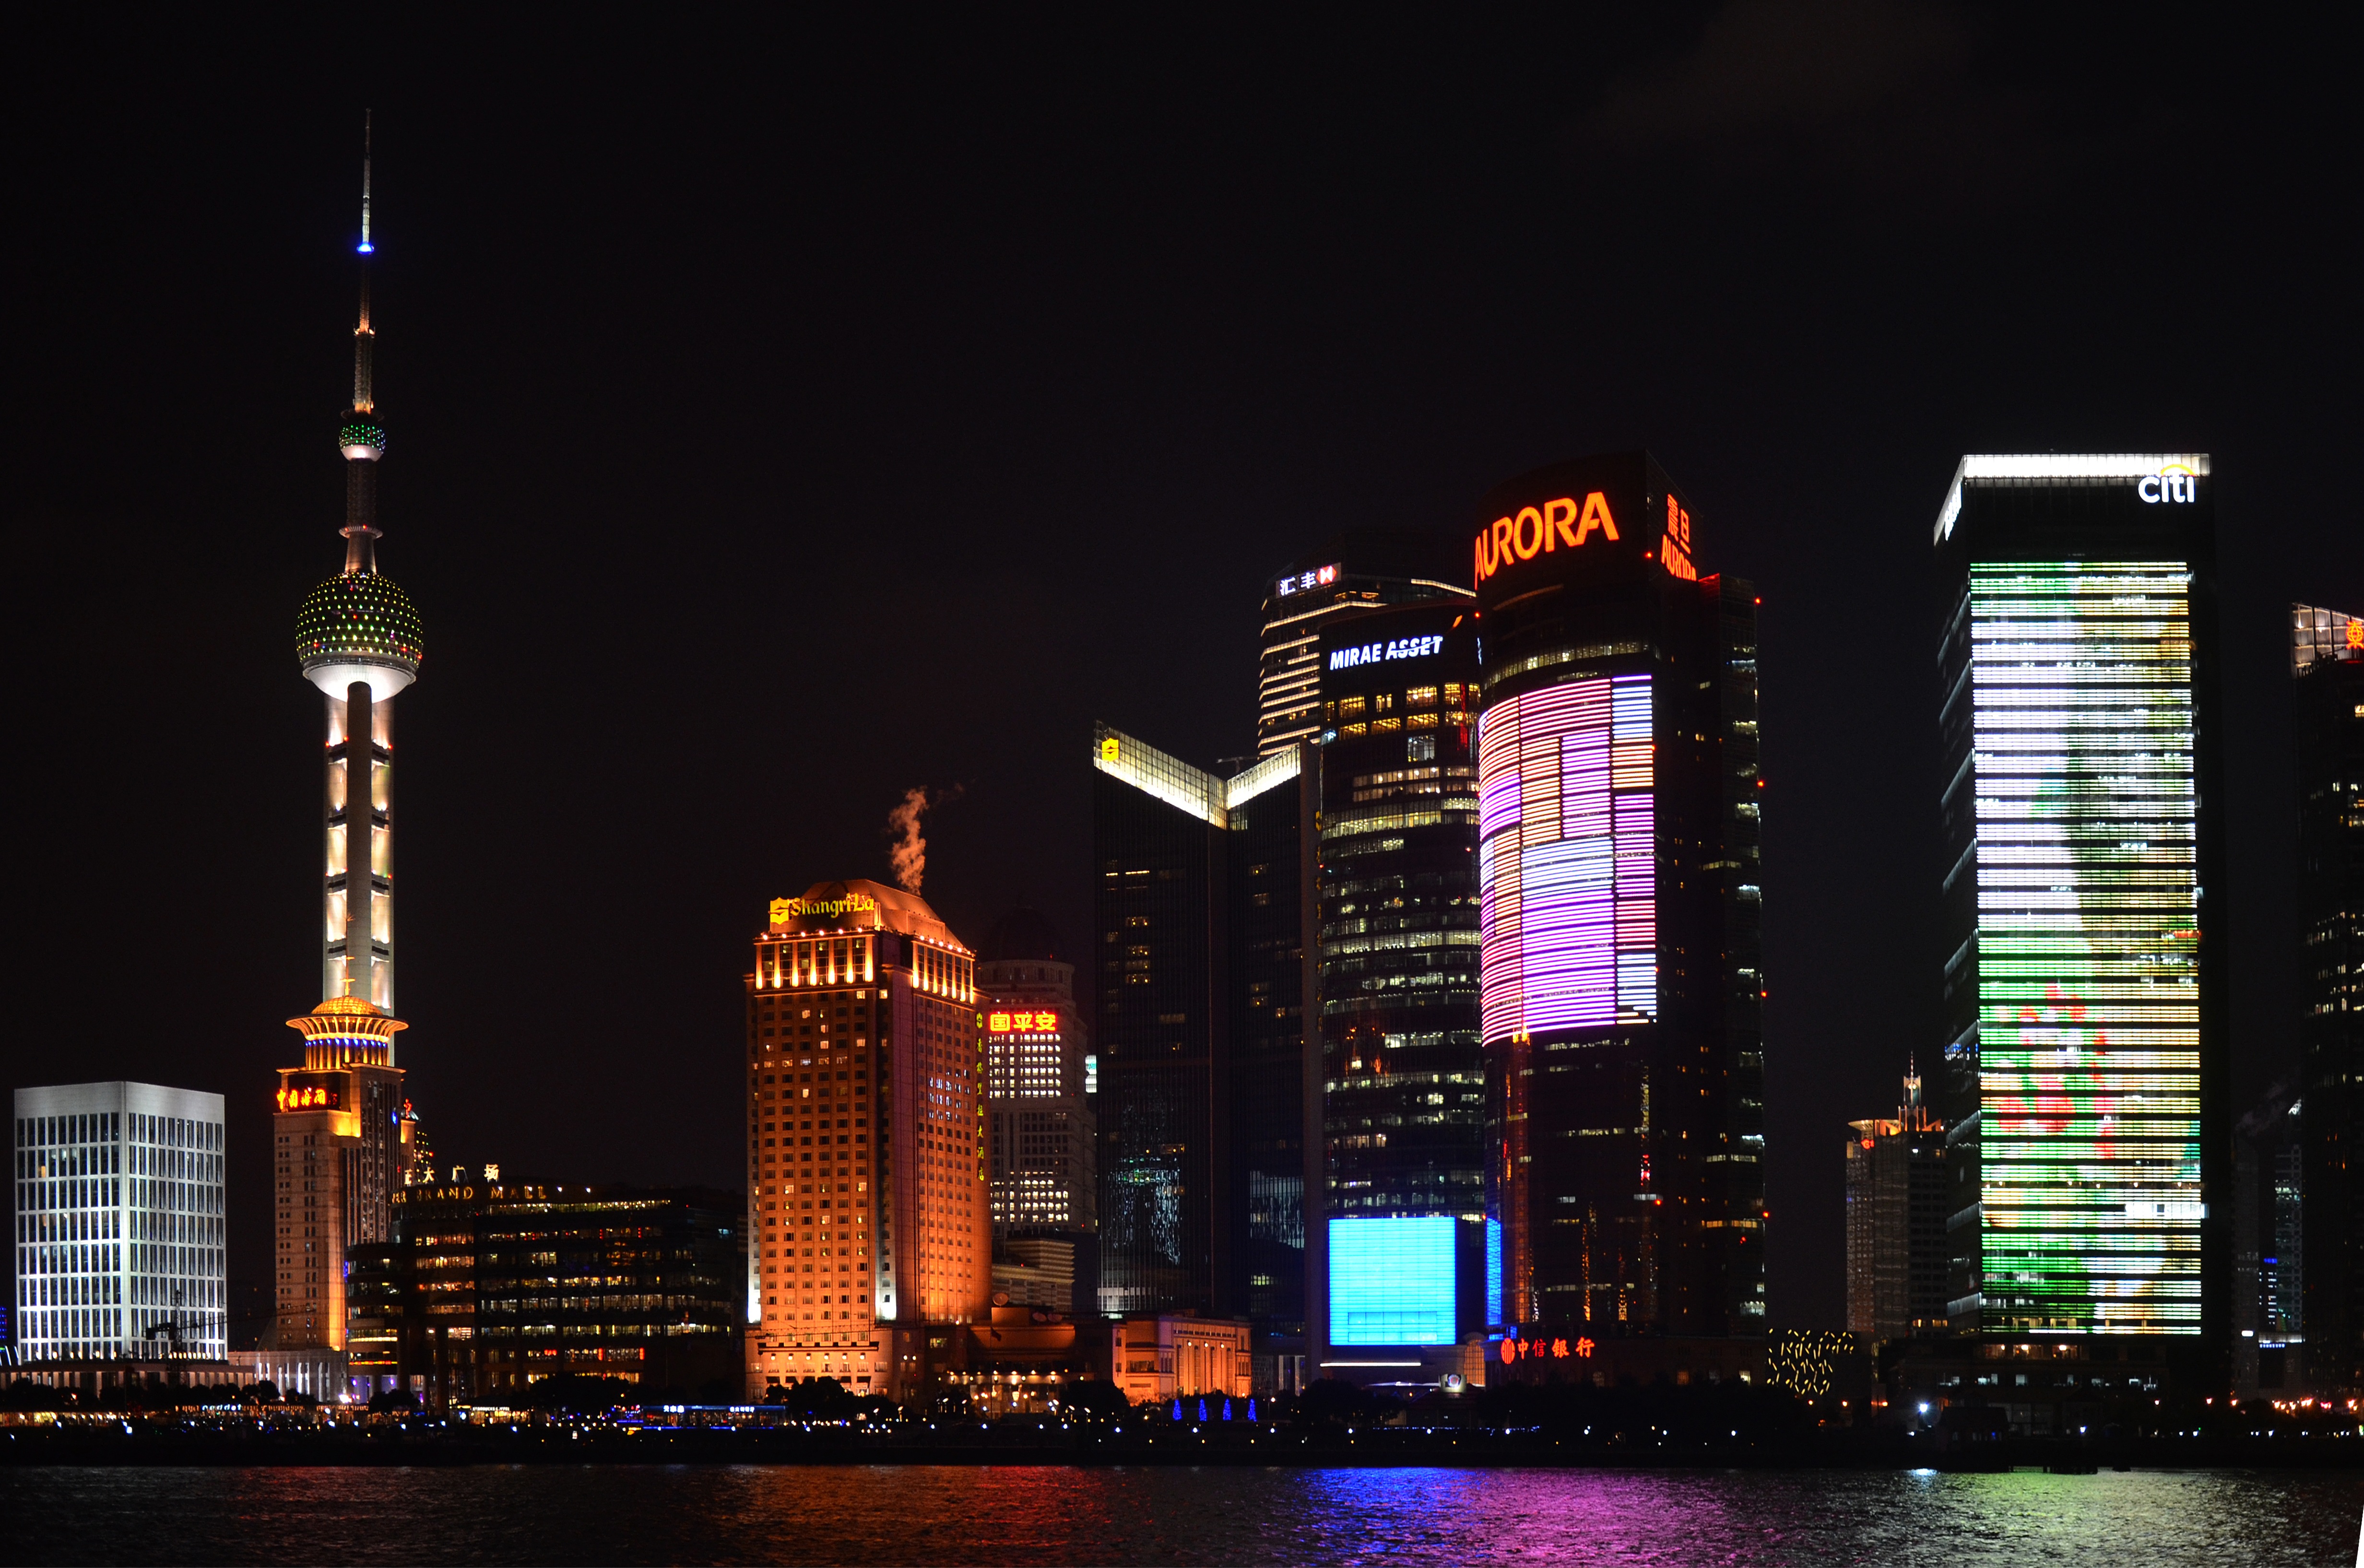
light, skyline, night, city, skyscraper, cityscape, downtown, dusk, evening, reflection, tower, landmark, shanghai, china, metropolis, pudong, bund, urban area, human settlement, metropolitan area, pearl tv